Describe the emotion expressed in this image:  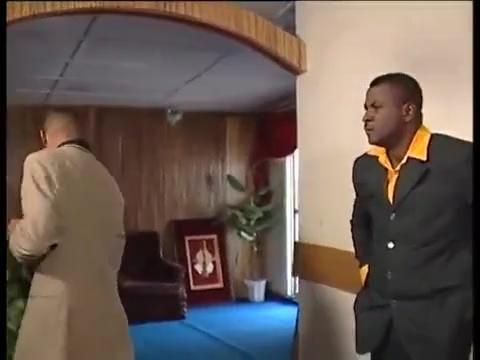
This person displays Suffering, valence and arousal with low intensity.